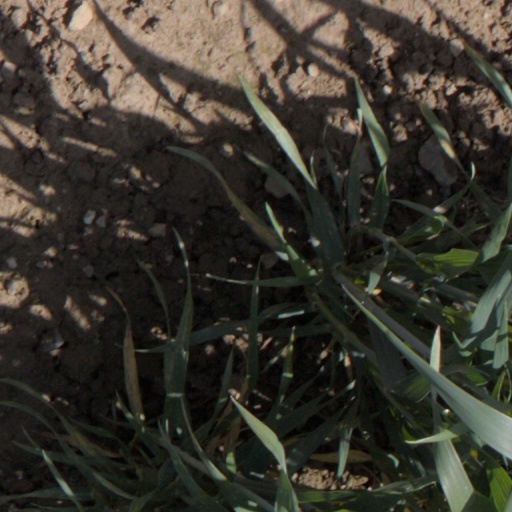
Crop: wheat